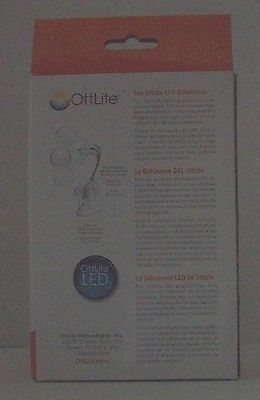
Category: lamp